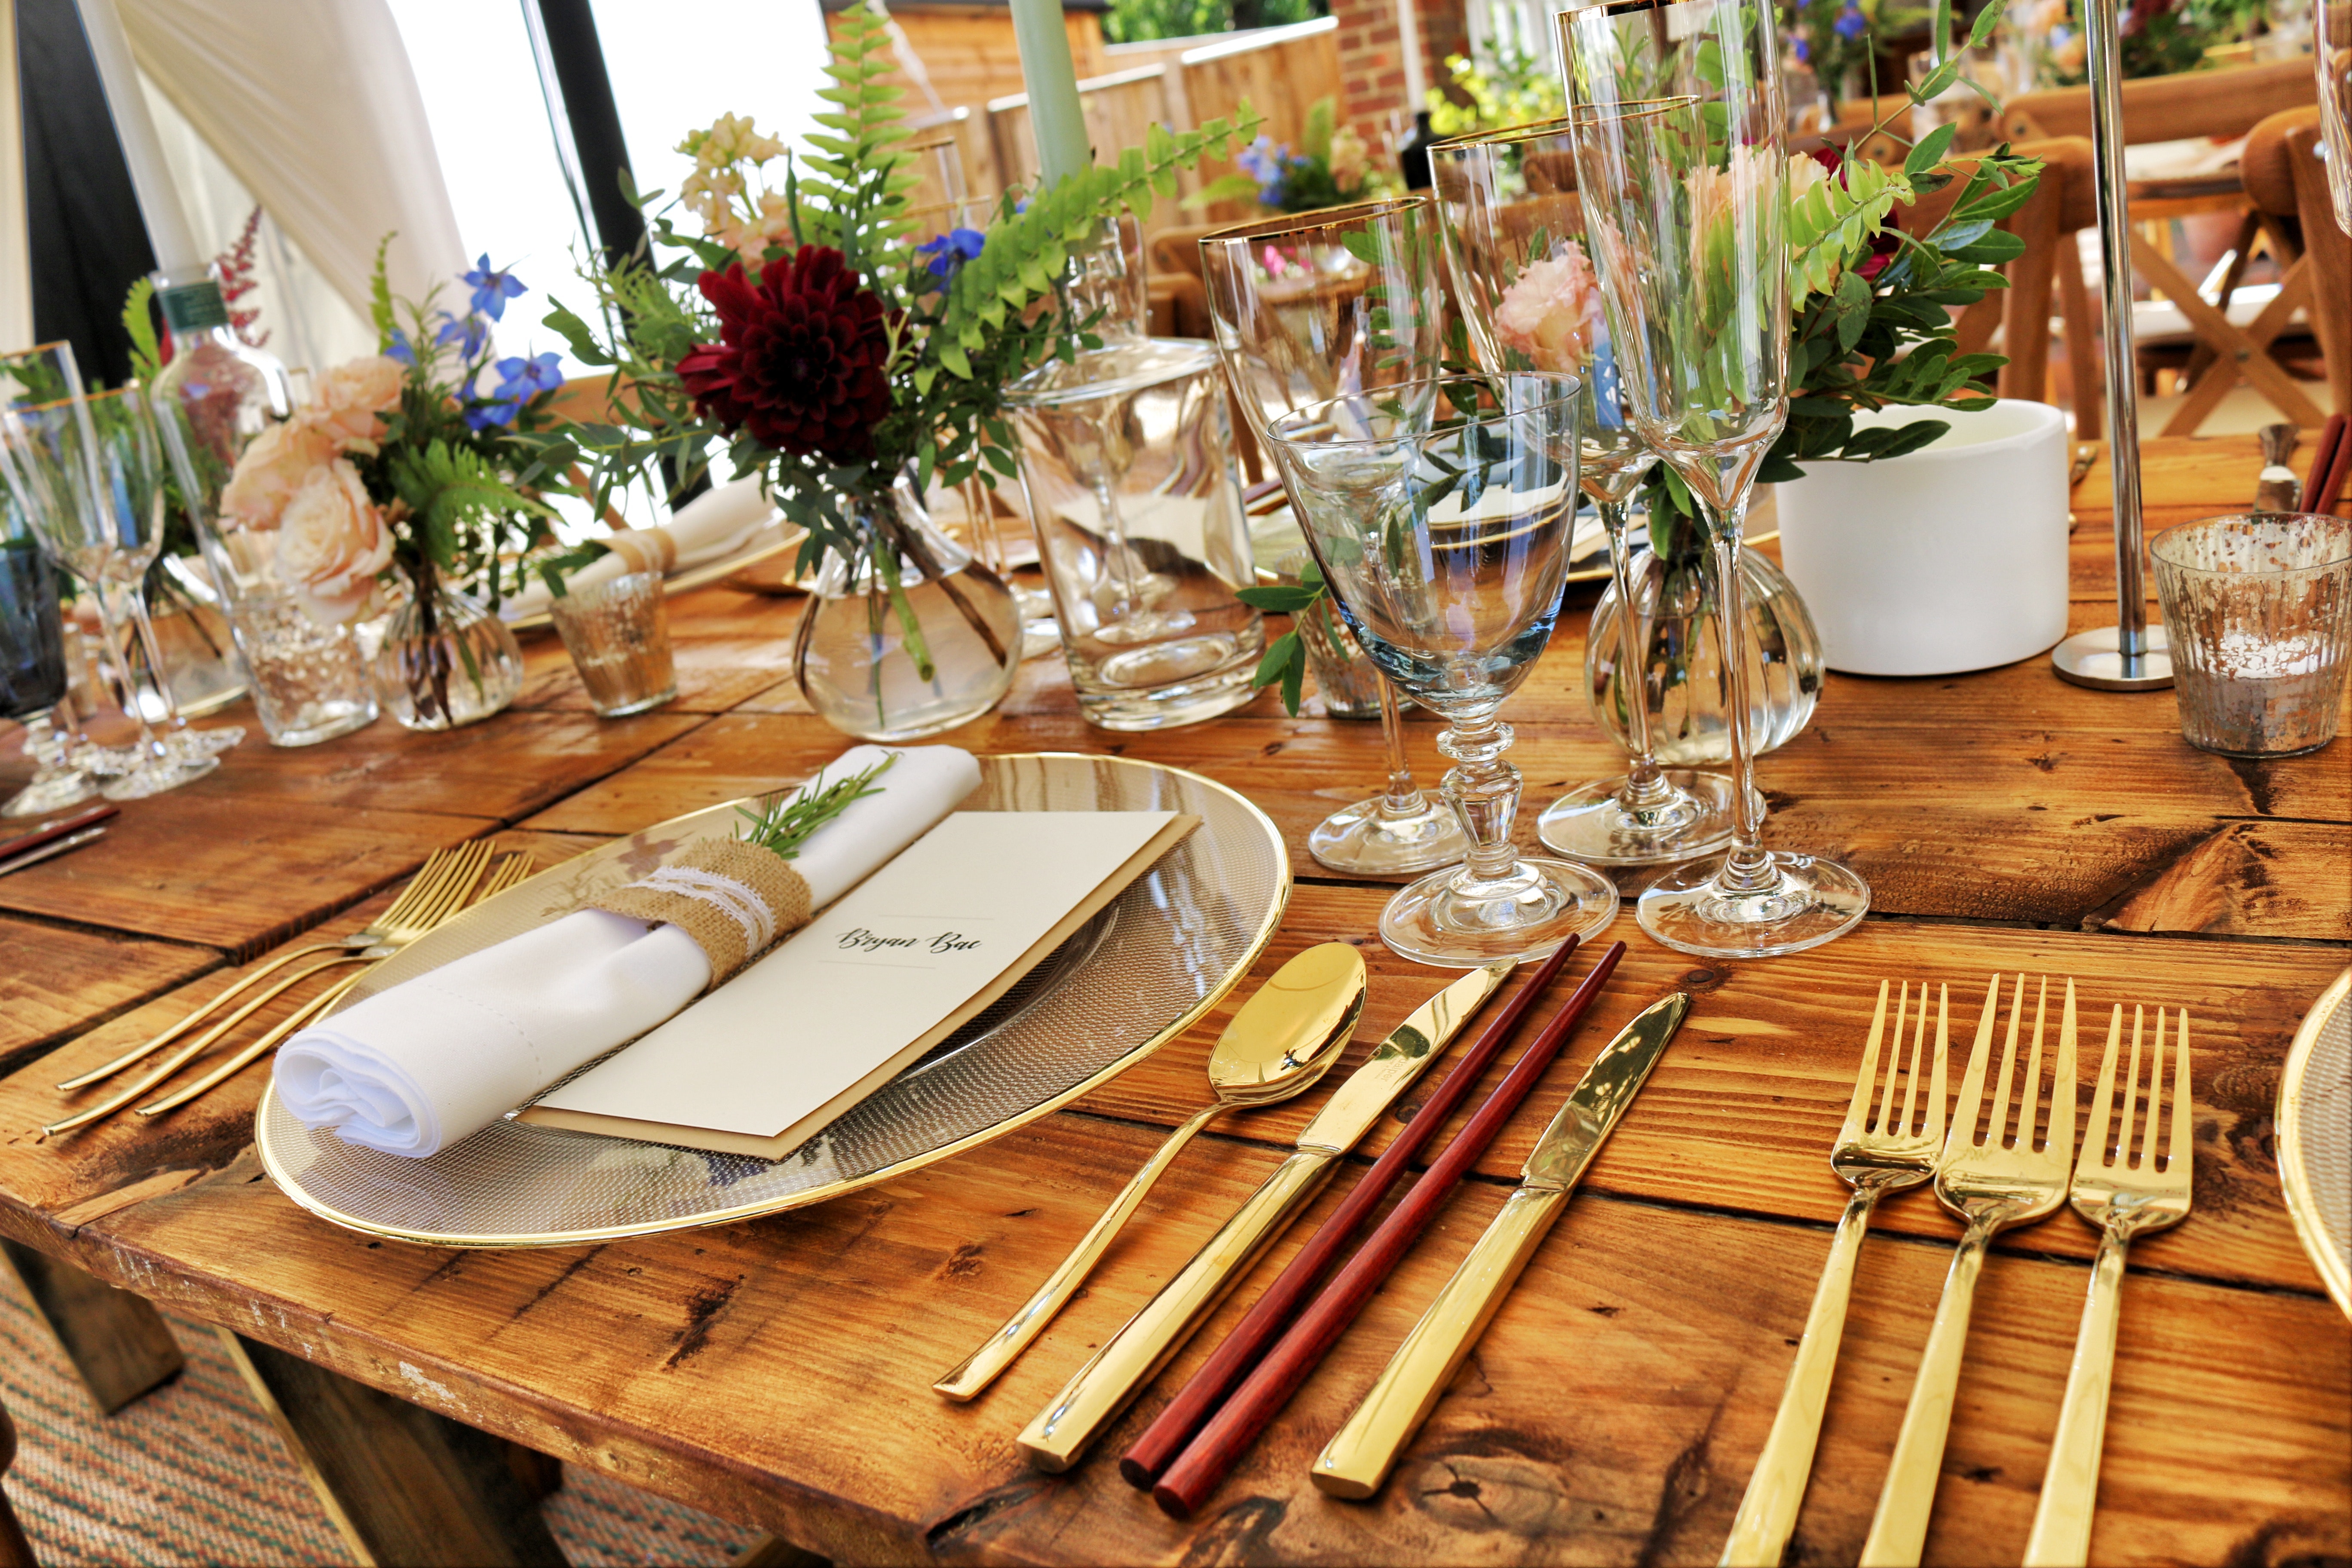
brunch, table, meal, rehearsal dinner, tableware, cutlery, tablecloth, furniture, room, dishware, restaurant, wood, textile, fork, Household silver, event, la carte food, breakfast, flower, interior design, spoon, dinner, linens, dinnerware set, lunch, dining room